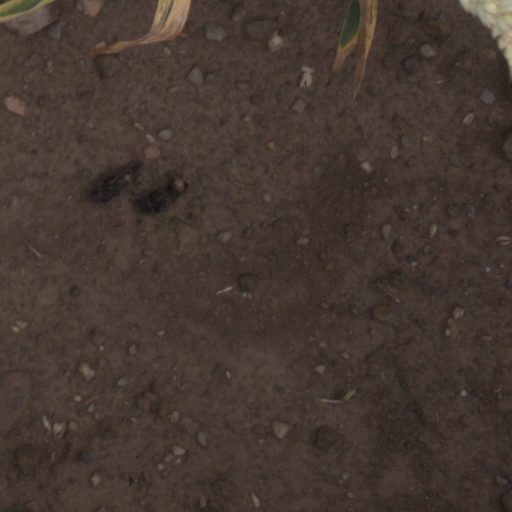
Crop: wheat